Lucius Caecilius Iucundus

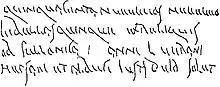
Drawing of the handwriting from one of the tablets found in Iucundus's house (CIL IV, 3340), concerning a fullery.

In this inscription, Iucundus included the date and the list of witnesses, which were listed in descending order of social status. By examining several of his tablets, it is possible to determine the relative social standings of clients with whom Iucundus arranged numerous transactions.